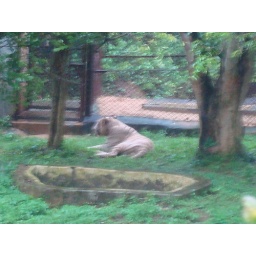
Nandan kanan the white tiger in the gurden at orrisa near khajuraha.